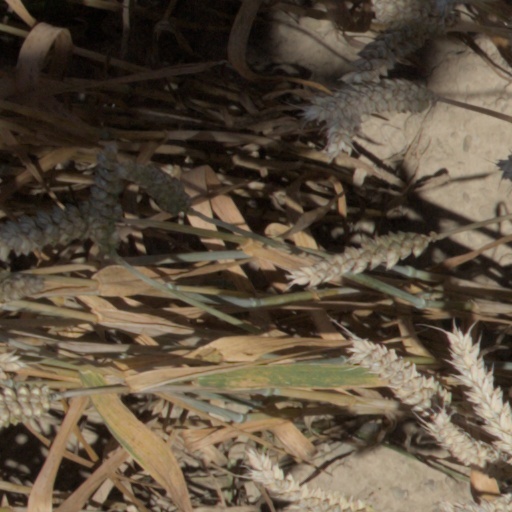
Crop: wheat